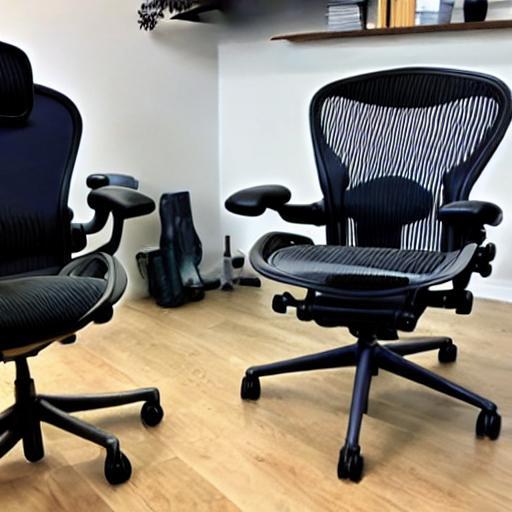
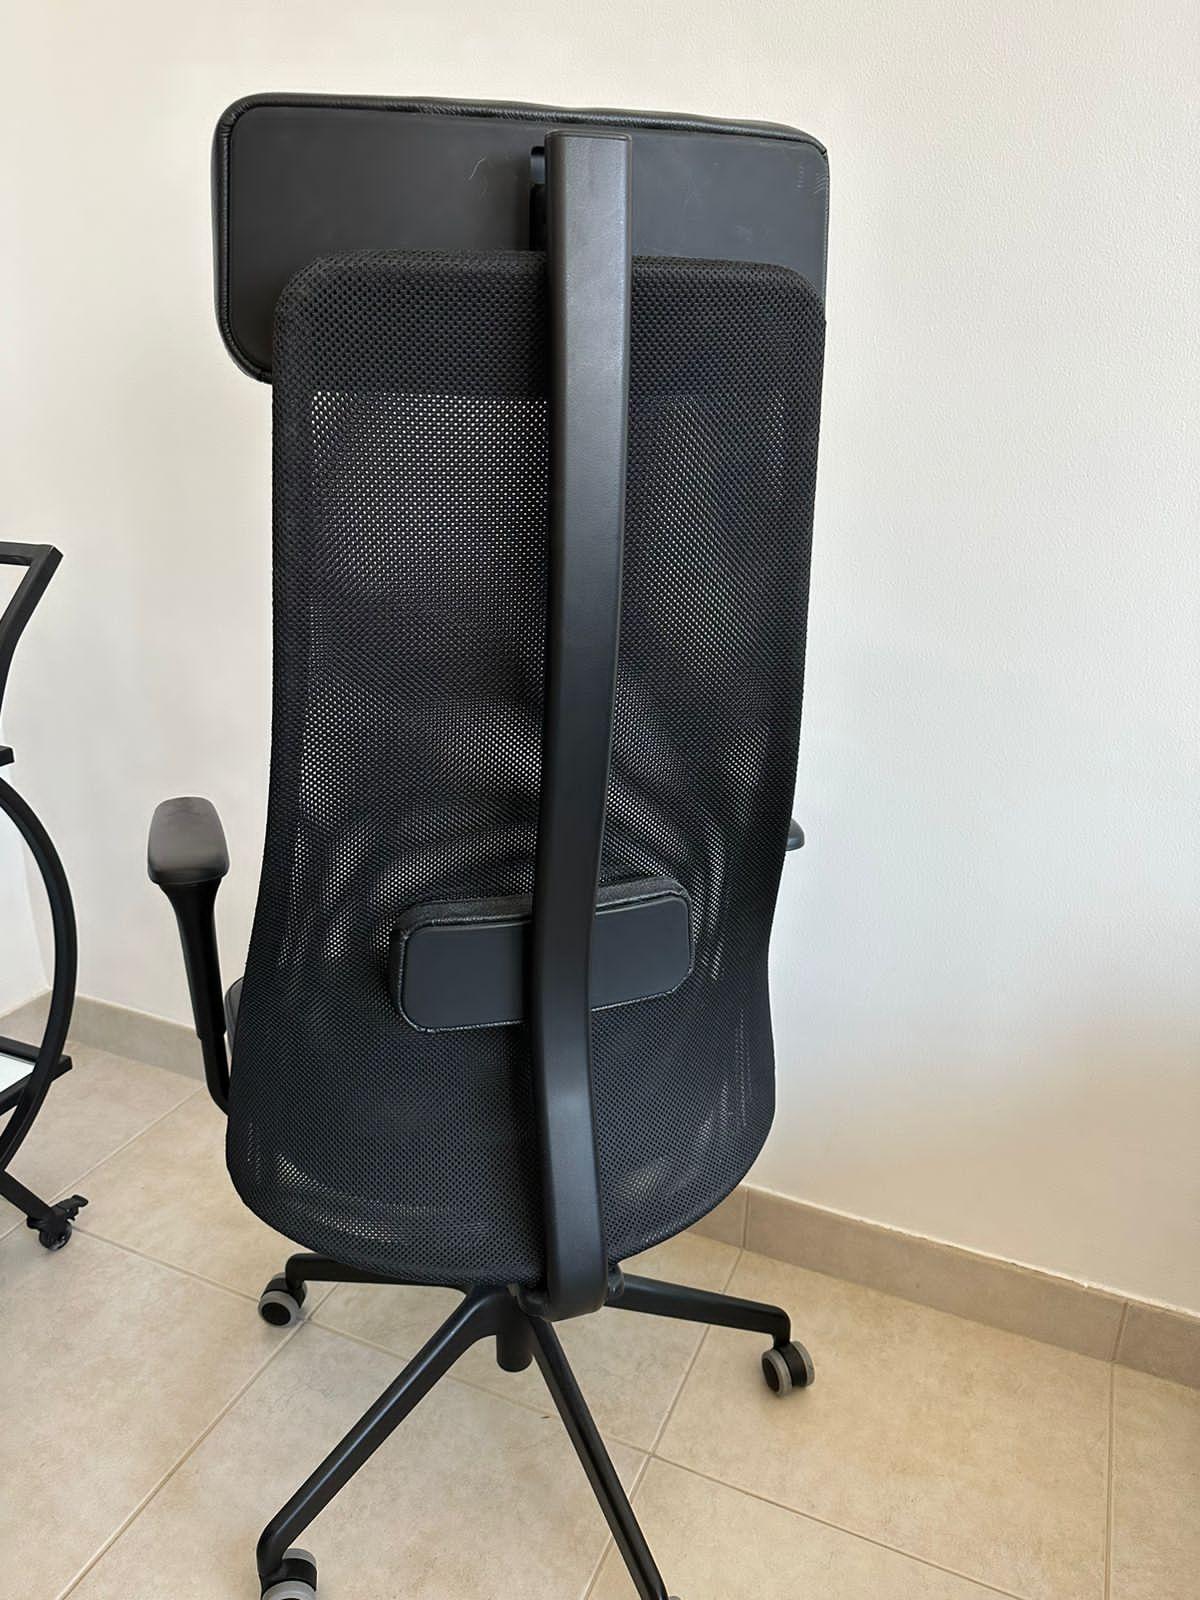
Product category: items_chair
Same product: no